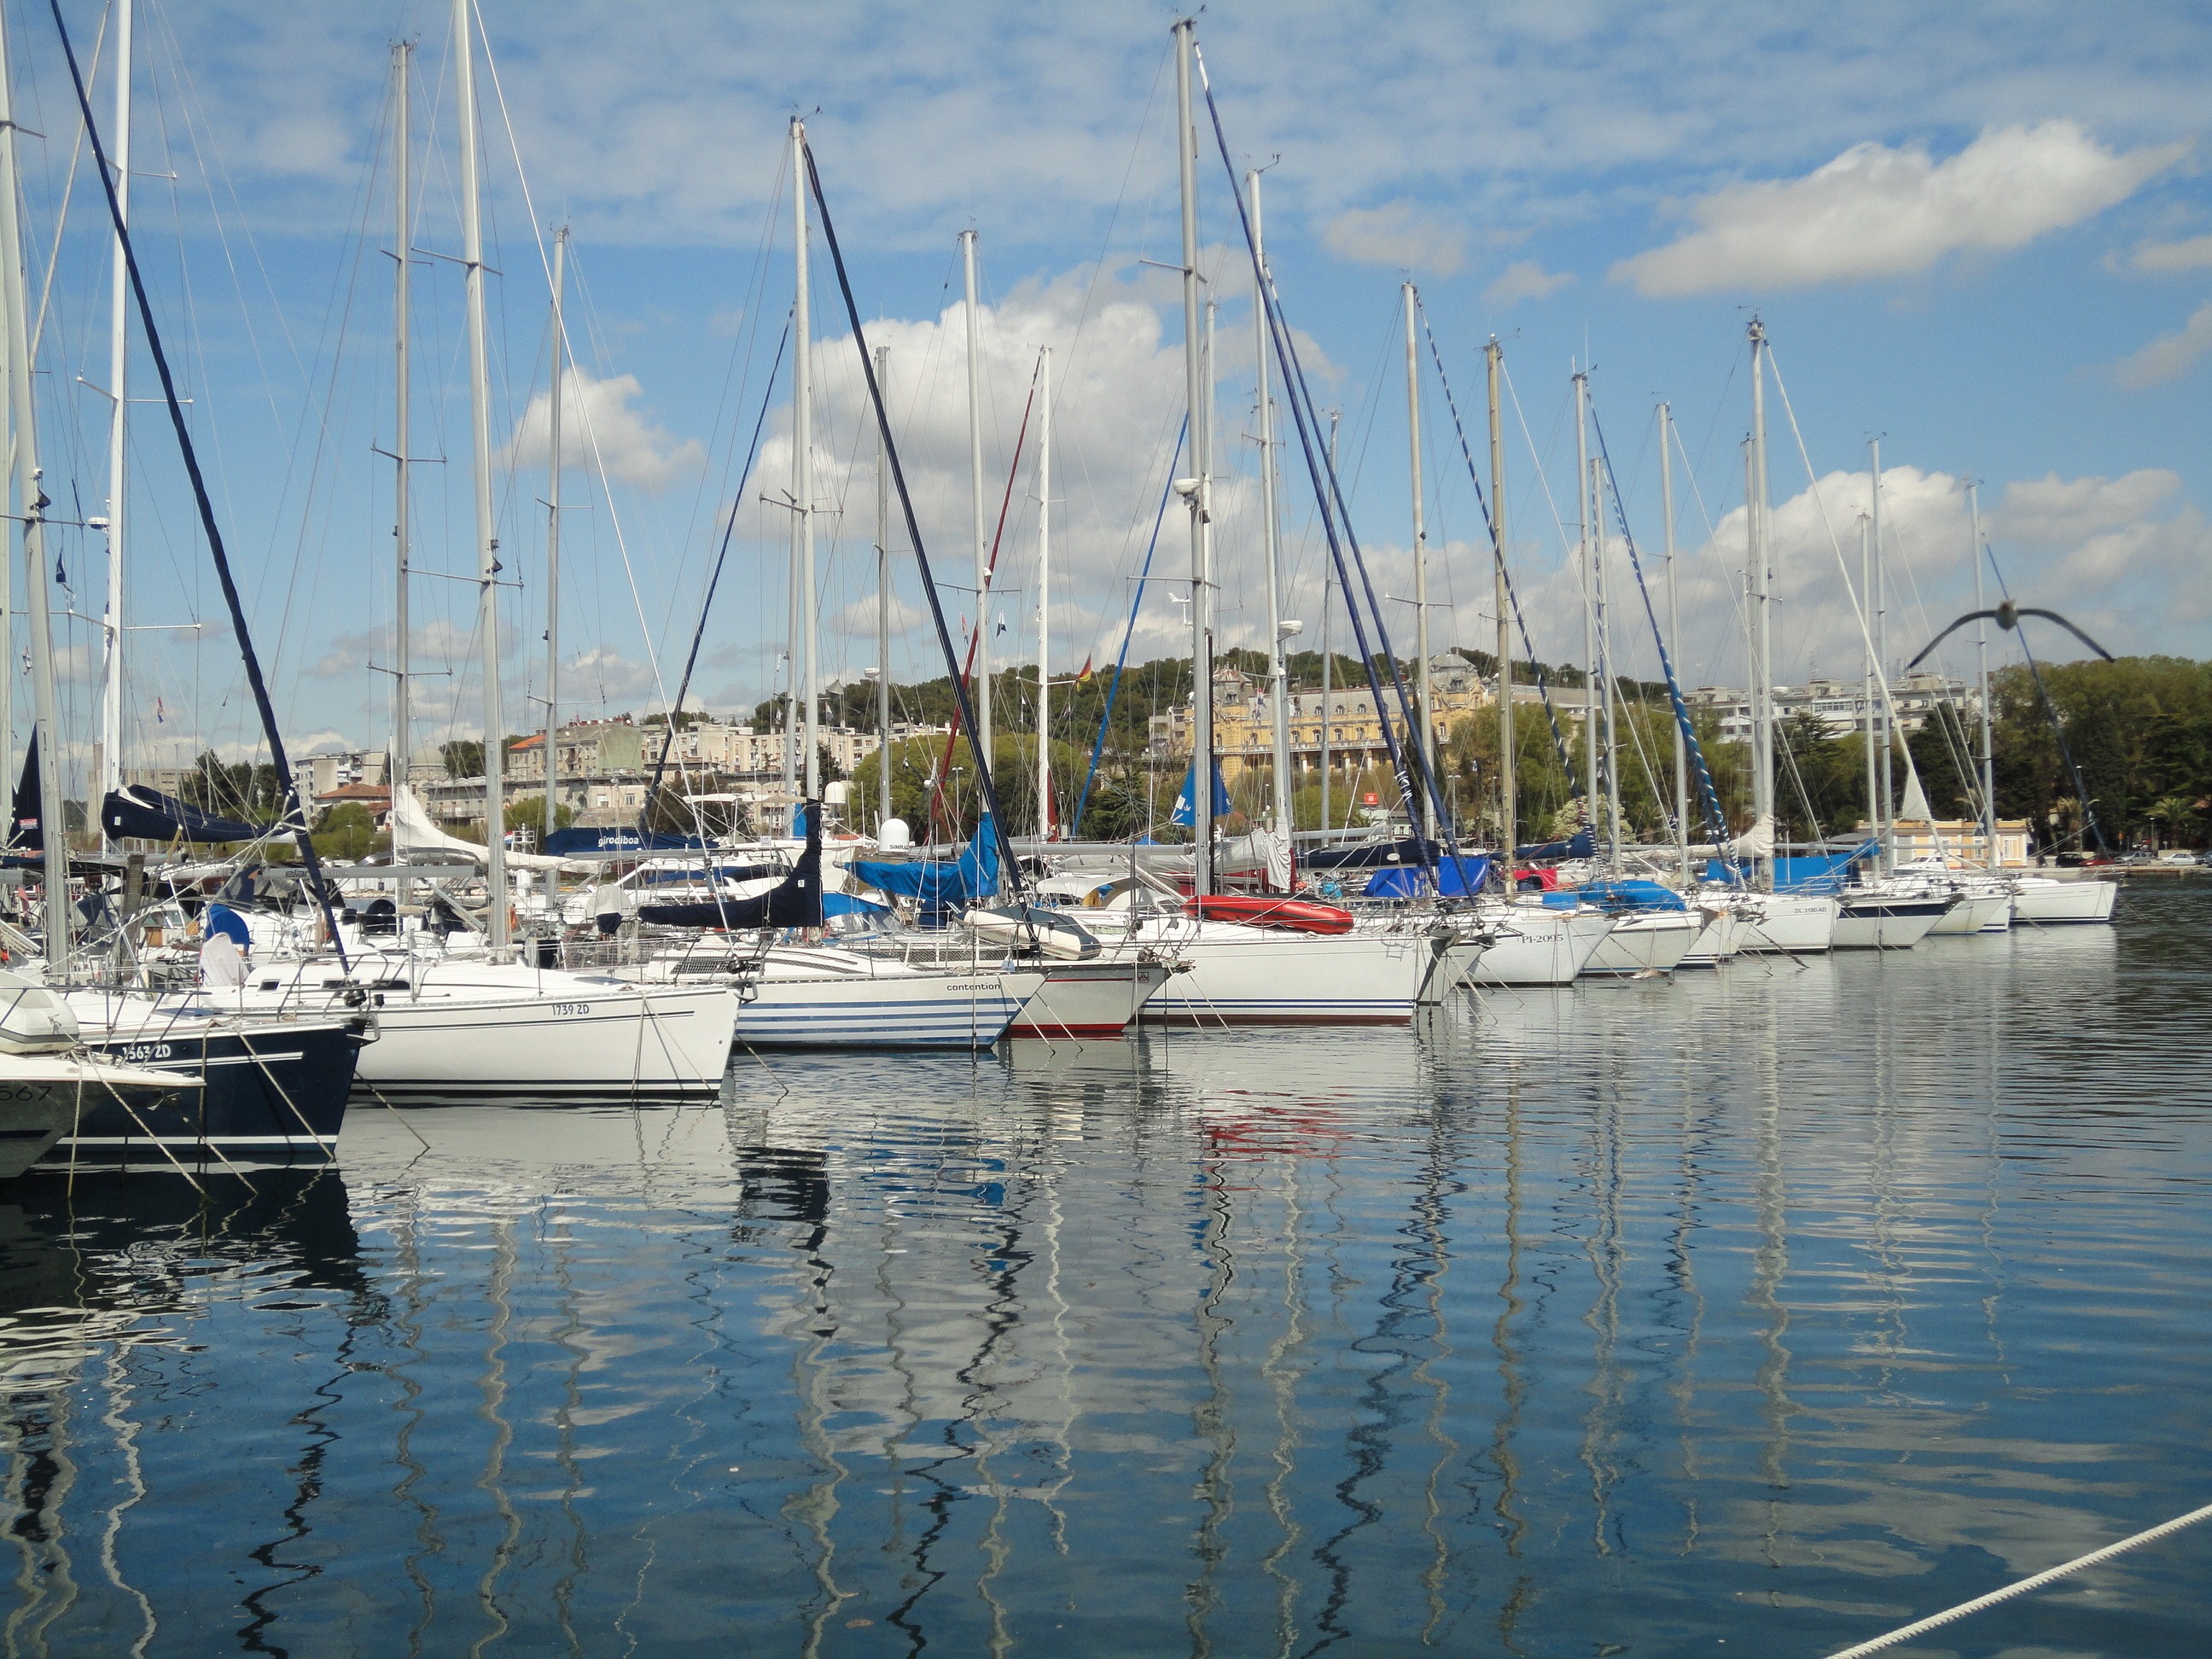
sea, coast, dock, boat, vehicle, mast, sailing, yacht, bay, harbor, marina, port, sailboat, croatia, boats, ships, sail, watercraft, istria, pula